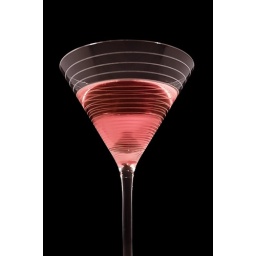
Martini glass with spiral etching filled with a pink/red drink against black background.